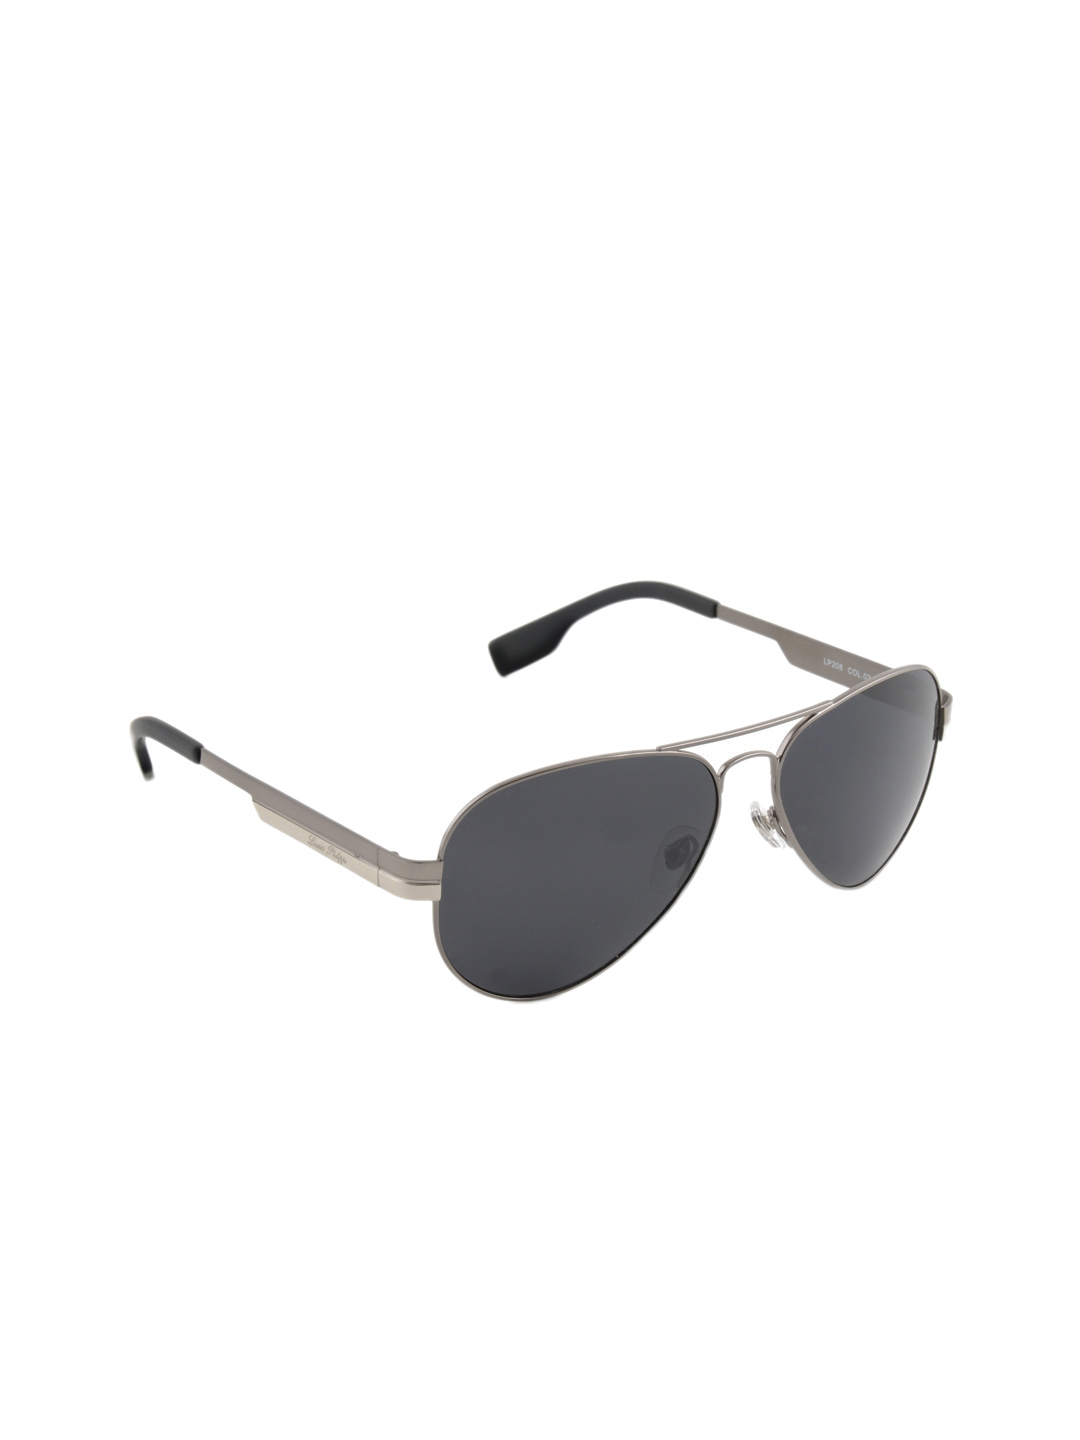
Louis Philippe Men Aviator Sunglasses LP208-C3
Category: Accessories / Eyewear / Sunglasses
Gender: Men
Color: Black
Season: Winter 2016
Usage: Casual